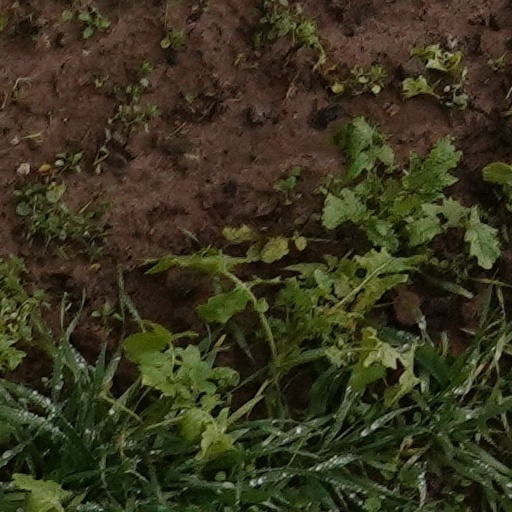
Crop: wheat